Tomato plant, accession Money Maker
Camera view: vertical (180 deg); turntable rotation: 240 degrees
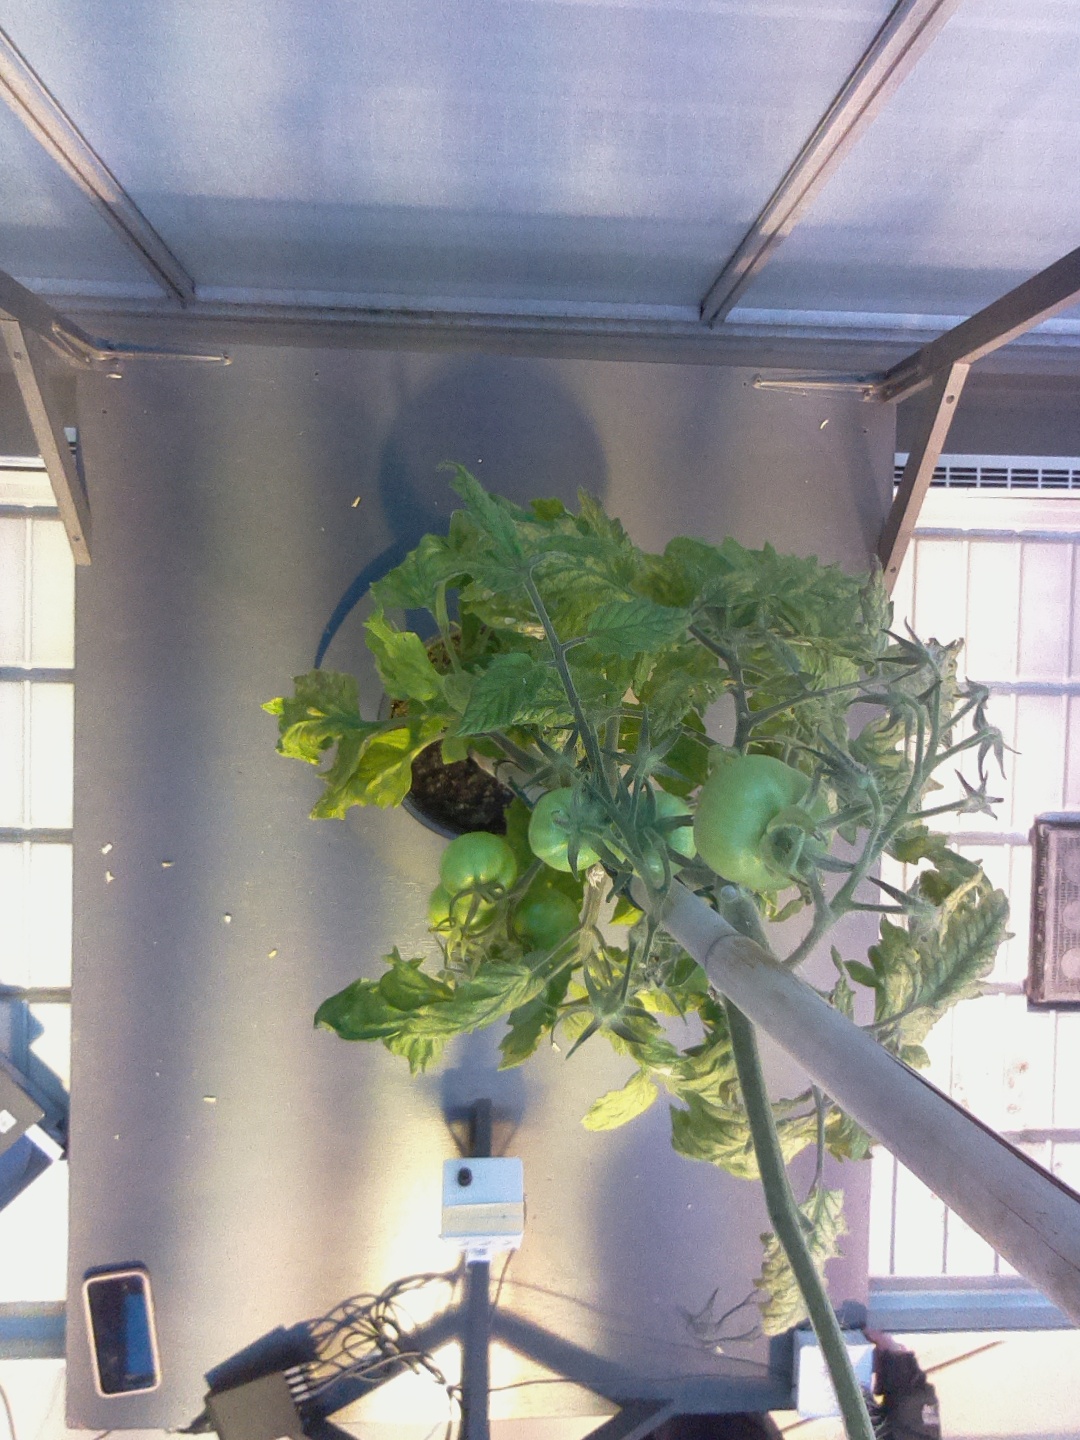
BBCH growth stage 79: 90% -100% of final fruit size